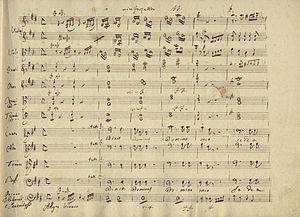
Giovanni Agostino Perotti, né le 12 avril 1769 à Verceil et mort à Venise le 6 juin 1855, est un compositeur et maître de chapelle italien.